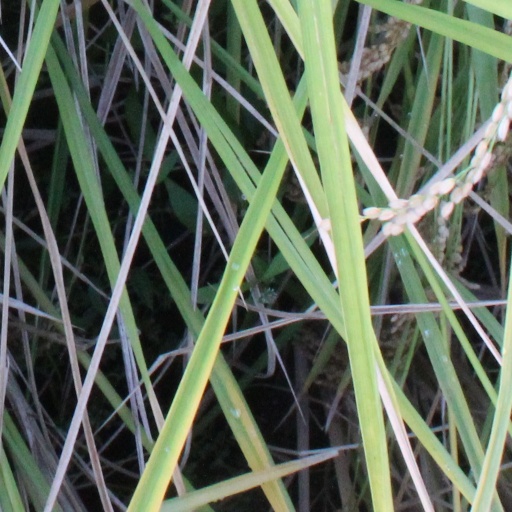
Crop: rice